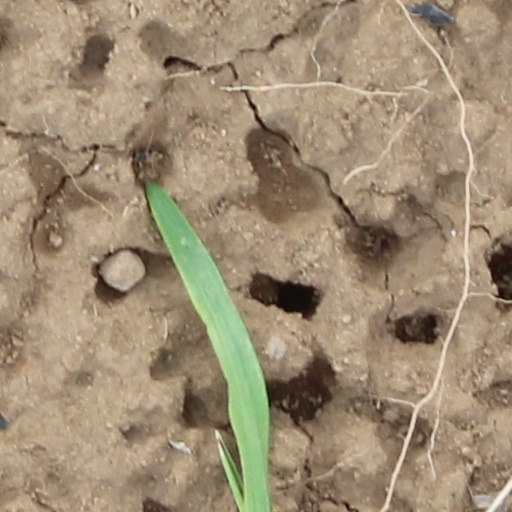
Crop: wheat